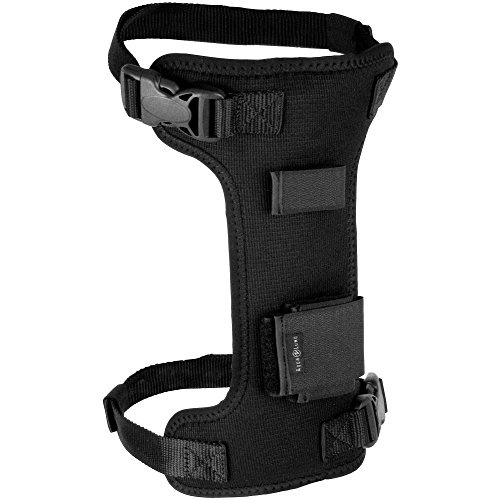
Open Box Aqua Lung Neoprene Leg-Arm Strap
Open Box Aqua Lung Neoprene Leg-Arm Strap Please, note this is an OPEN BOX offer. Item will be in new condition, but may not have original packaging. No imperfections PRODUCT DESCRIPTION This product does not carry a valid manufacturer’s warranty This neoprene leg strap is built for function and comfort. Regular rubber leg straps are often hard to adjust and uncomfortable. The large fastex buckles make the straps easy to adjust and don/doff. The skin-out neoprene back reduces slipping and the Supratex front is abrasion resistent. The double layer hook and loop attachment system works with most Aqua Lung dive knives. - 5mm Neoprene with skin-out back and Supratex front - Two Duraflex fastex buckles - Double layer hook and loop attachment system - 35” adjustable straps for thigh, calf or arm locations - Compatible with most Aqua Lung dive knives We ship Monday-Friday 8:30AM - 5PM of EST While some orders will not be shipped out same or next day, they will be delivered by the estimated delivery date. If you desire the item sooner, please, choose expedited shipping options. Tracking: Our system will automatically update you with the tracking info once the order is shipped. To ensure the safety of your items, orders that are valued over $100 may require signature confirmation. Please, contact us through messaging if you need more information on the product
Brand: Aqua Lung
Category: Sporting Goods > Outdoor Recreation > Boating & Water Sports > Diving & Snorkeling > Diving Knives & Shears